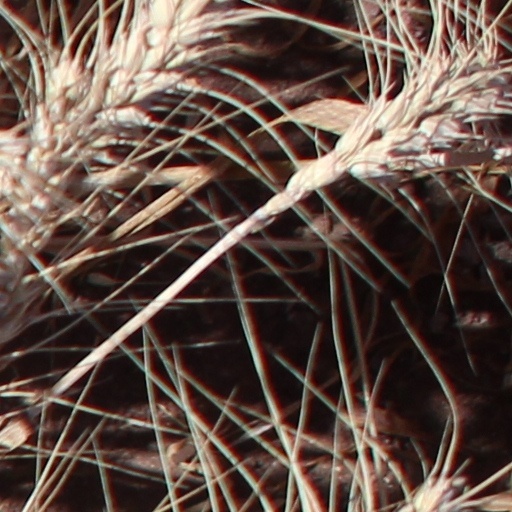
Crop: wheat